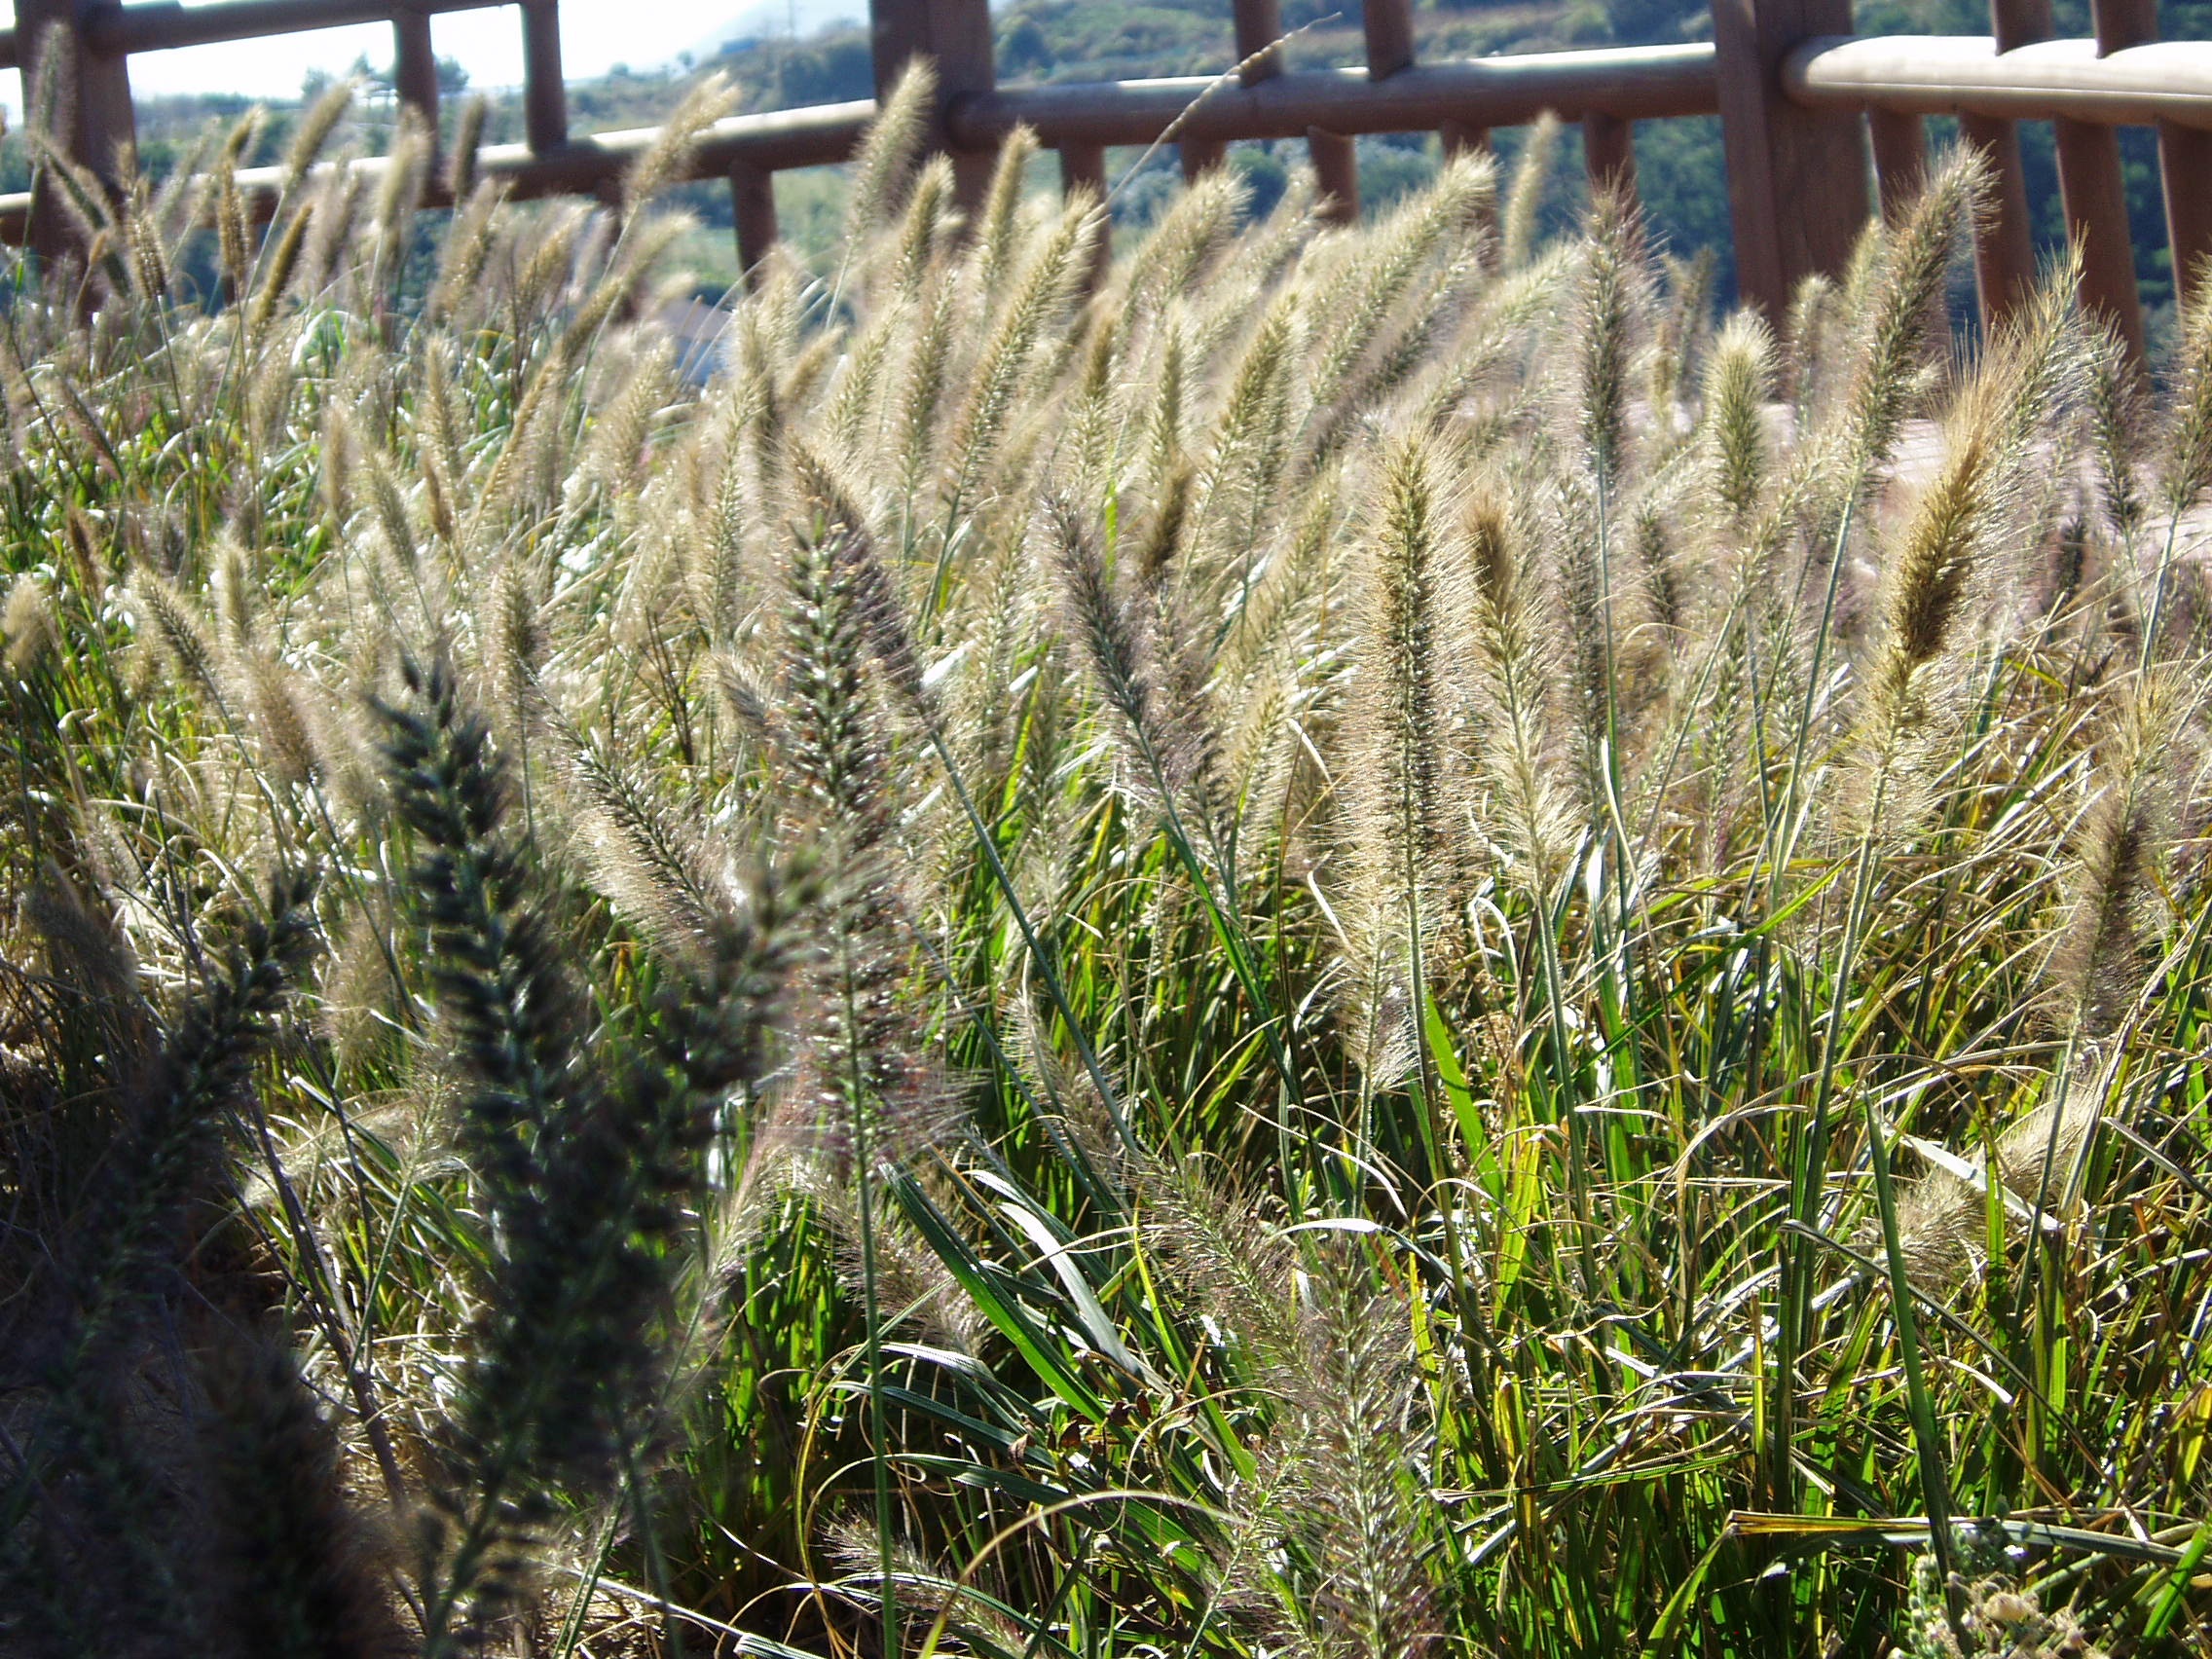
grass, plant, field, meadow, flower, summer, travel, pool, spring, crop, botany, agriculture, flora, free, s, ecosystem, flowering plant, foxtail, laid back, grass family, land plant, phragmites